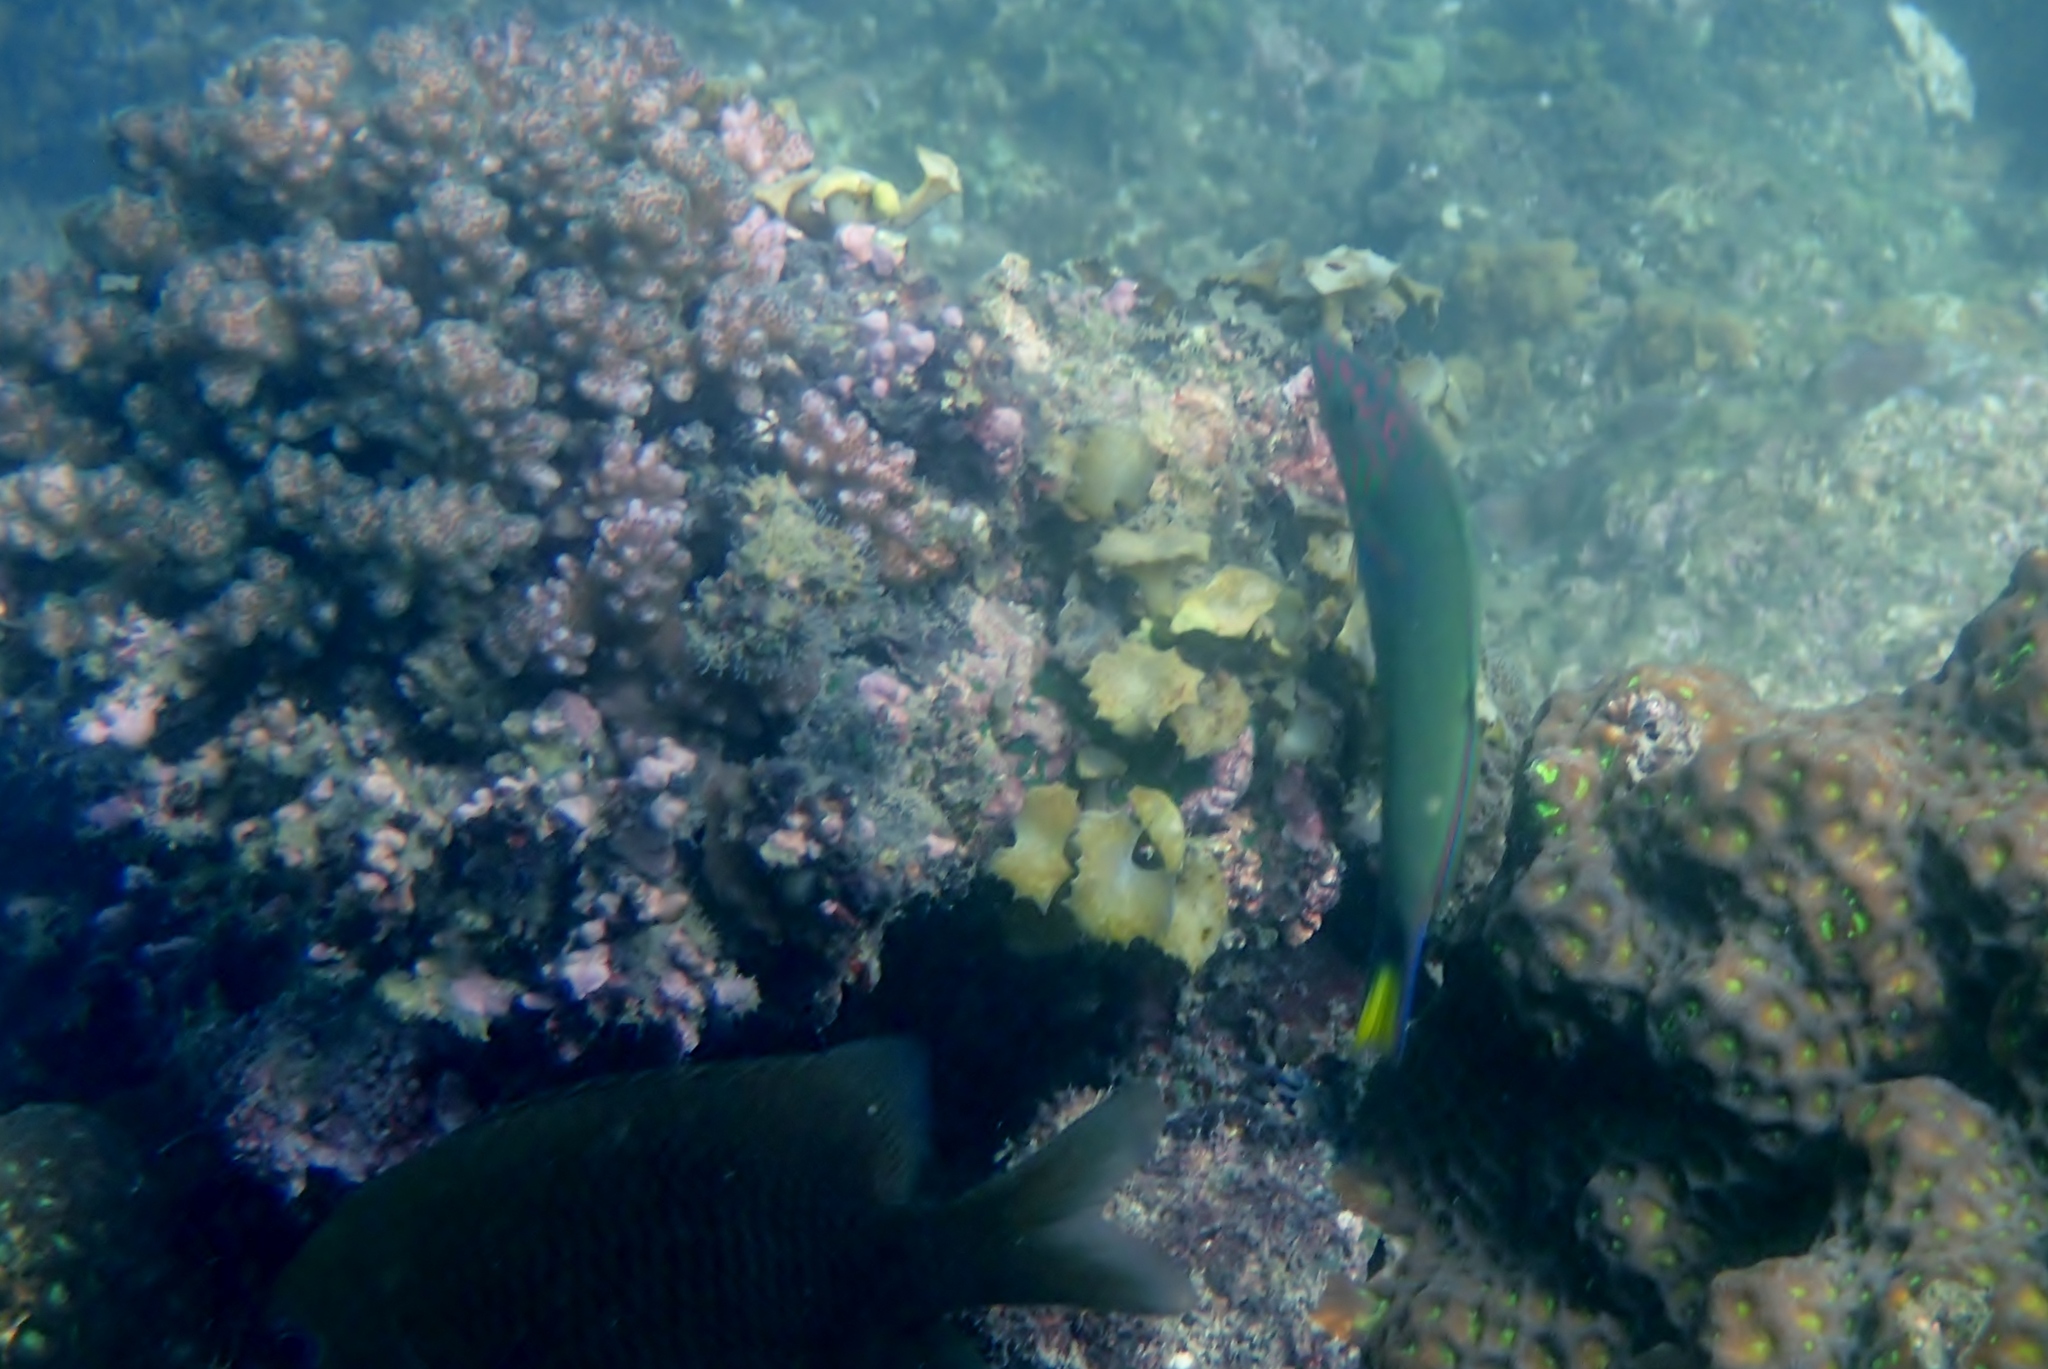
Thalassoma lunare (Moon Wrasse)